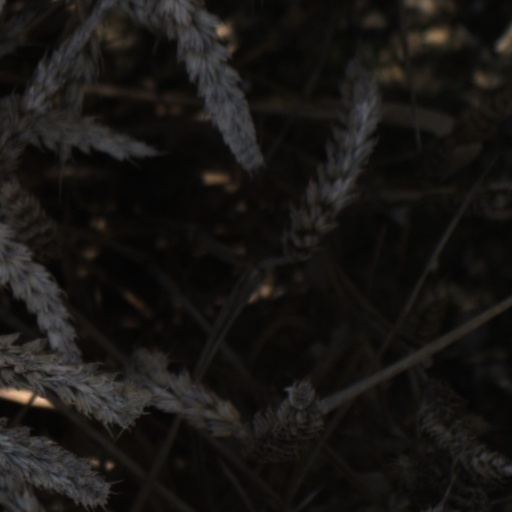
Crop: wheat